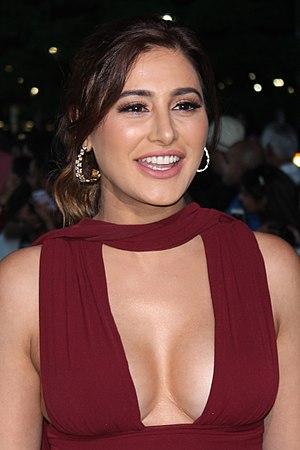
Nargis Fakhri est un mannequin et une actrice américaine ayant essentiellement travaillé à Bollywood, notamment dans le film Rockstar en 2011, mais aussi à Hollywood dans Spy en 2015.